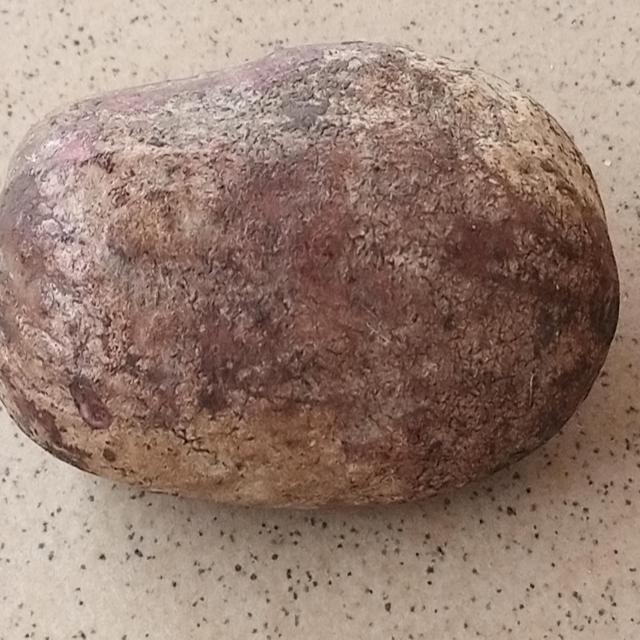
Plum grade: unripe